George Grossmith

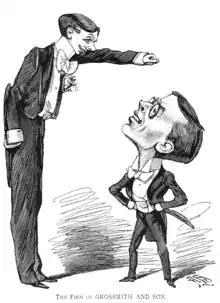
"The Firm of Grossmith and son"

Grossmith had become the most popular solo entertainer of his day, and his tours earned him far more than he had earned while performing with the D'Oyly Carte Opera Company. He also continued to compose music, including the comic opera "Castle Bang" (1894) and the sketches "The Ibsenite Drama" (1895) and "Do We Enjoy Our Holidays?" (1897) and songs like "The Baby on the Shore" (1893), "Johnnie at the Gaiety" (1895), "Tommy's First Love" (1897), and "The Happy Old Days at Peckham" (1903). In 1894–95, however, Gilbert enticed Grossmith to take the role of George Griffenfeld in "His Excellency", with music by Frank Osmond Carr. Also in 1897, he played briefly as King Ferdinand V of Vingolia in F. C. Burnand's "His Majesty" at the Savoy Theatre and made two more short London stage appearances thereafter, as Scoones in "Young Mr Yarde" (1898) and Lambert Simnel in "The Gay Pretenders" (1900). An 1896 interview of Grossmith reveals him feeling his age and considering the end of his touring career, while enjoying time spent at home with his family, dogs and antique piano collection.